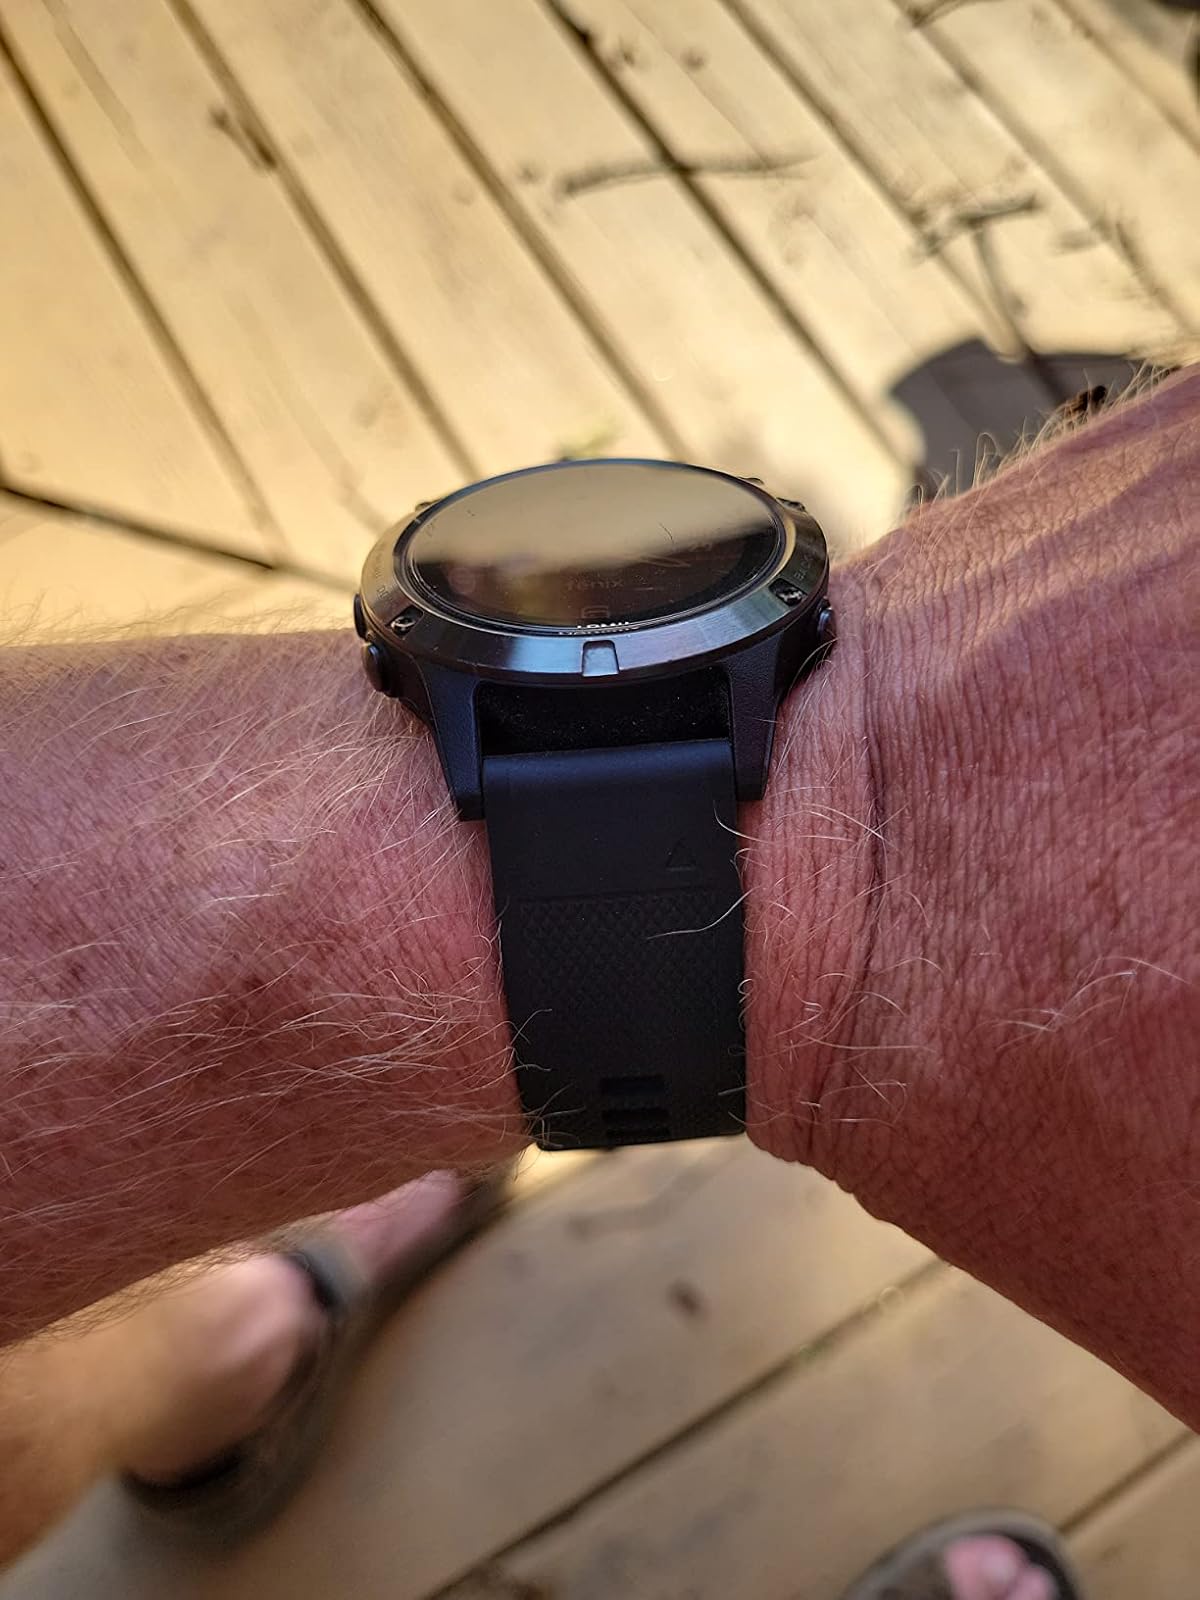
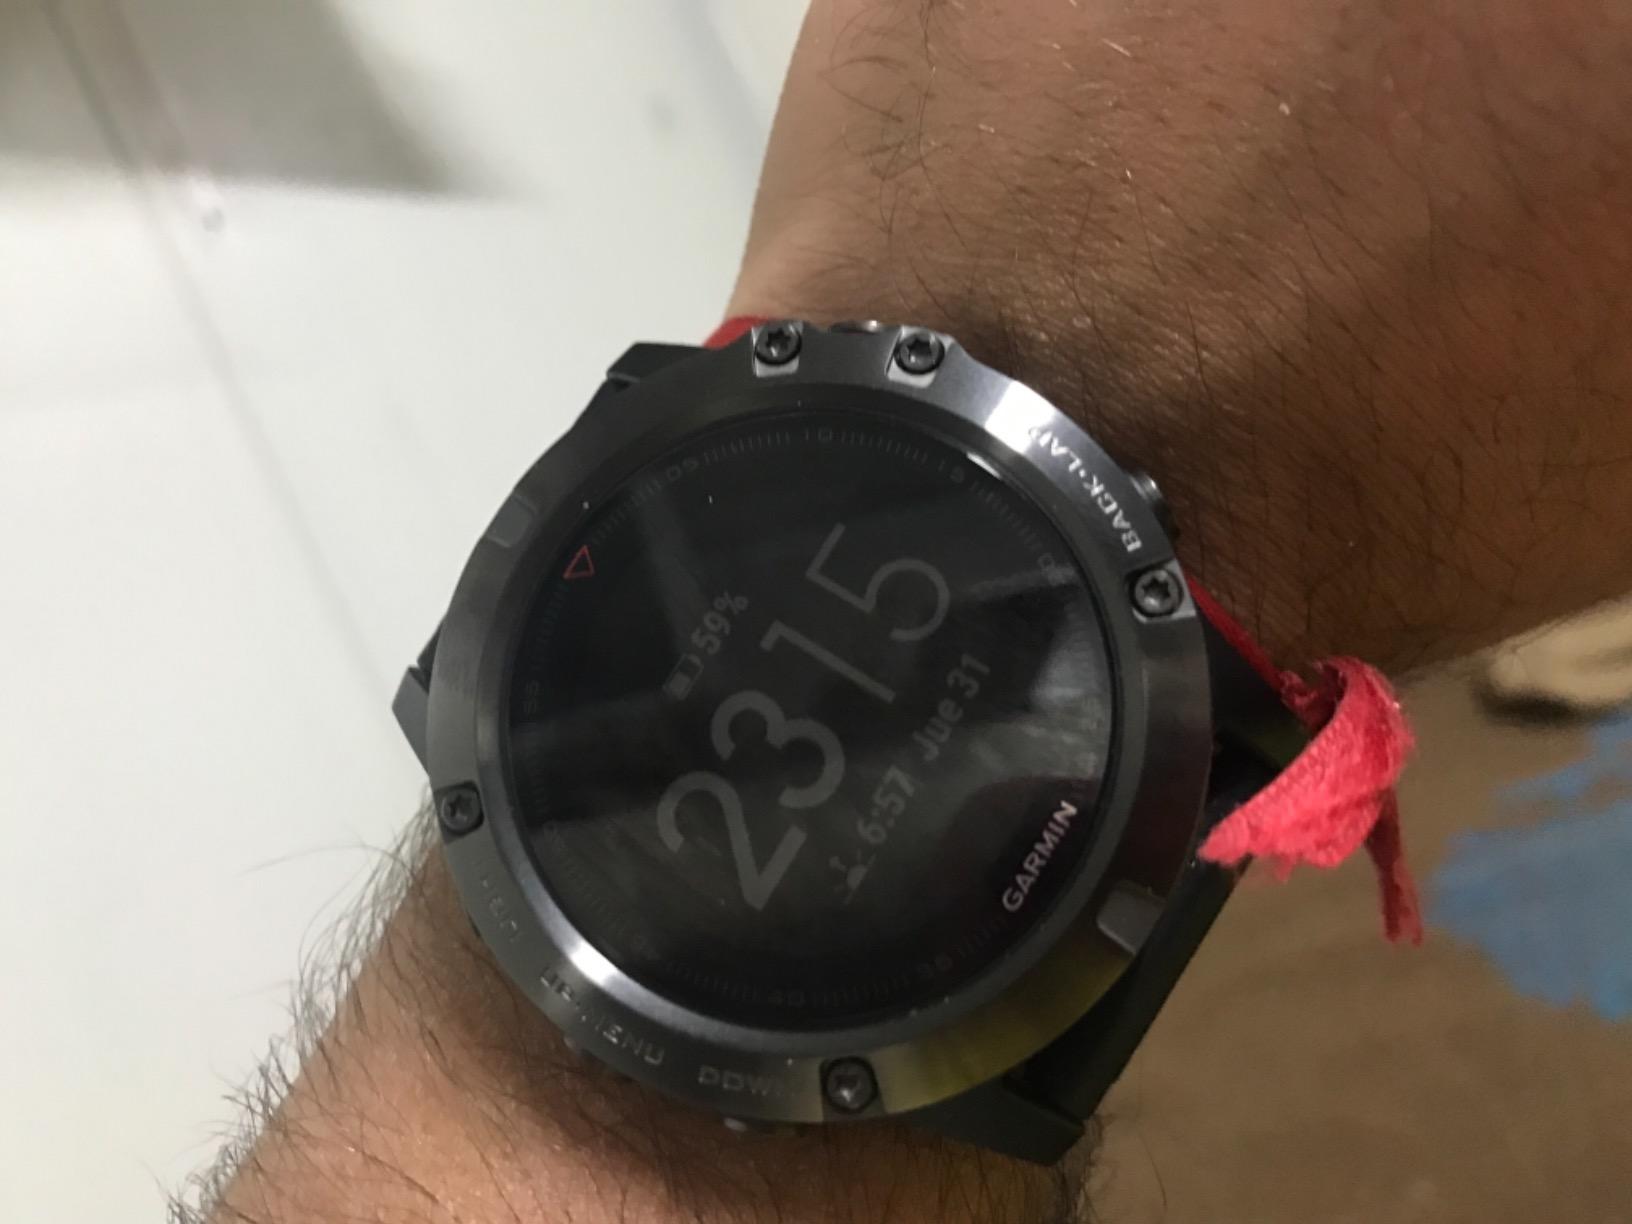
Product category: smartwatch
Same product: no